Sexo, pudor y lágrimas

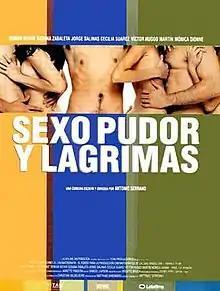
Promotional poster for "Sexo, pudor y lágrimas"

Sexo, pudor y lágrimas (Sex, Shame, and Tears) is a Mexican romantic comedy drama film, the second of the so-called New Era of the Cinema of Mexico (after "Like Water for Chocolate") and the directorial debut of Antonio Serrano. The film won five Ariel Awards.